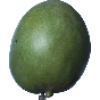
Label: Mango 1